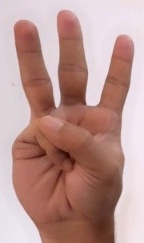
ASL sign: W